Grips, Grunts and Groans

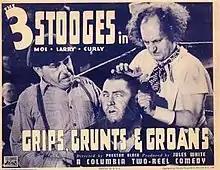

Grips, Grunts and Groans is a 1937 short subject directed by Preston Black starring American slapstick comedy team The Three Stooges (Moe Howard, Larry Fine and Curly Howard). It is the 20th entry in the series released by Columbia Pictures starring the comedians, who appeared in 190 shorts for the studio between 1934 and 1959.